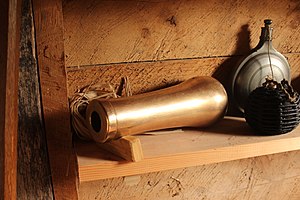
Middelaldercentret / Forskning og rekonstruktioner / Krudt og kanoner
Kopi af kanonen fra Loshult på Middeladercentret.
Middelaldercentret er et frilandsmuseum, oplevelses- og forsøgscenter med fokus på dansk middelalder omkring år 1400. Museet ligger i den nordlige udkant af Sundby på Lollandssiden af Guldborg Sund lige over for Nykøbing Falster og er områdets mest populære attraktion.